Al-Azhar Mosque

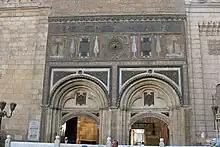
Two large arches recessed into a wall are visible, with entrance-ways at their bottom. Above the arches the wall is ornately decorated with carvings and geometric designs. Parts of the decorations are colored red, blue and gold. The arches and decorations are surmounted and flanked by large, closely set rectangular blocks.

Built in 1440, the "Madrasa Gawhariyya" contains the tomb of Gawhar al-Qanaqba'i, a Sudanese eunuch who became treasurer to the sultan. The floor of the "madrasa" is marble, the walls lined with cupboards, decoratively inlaid with ebony, ivory, and nacre. The tomb chamber is covered by small stone dome whose exterior is carved with an arabesque pattern, making it one for the earliest domes in Cairo with this type of decoration (later refined in the dome of Qaytay's mausoleum in the Northern Cemetery). The structure was restored between 1980 and 1982.